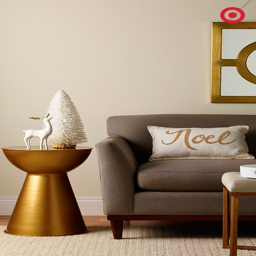
this season 's trend is all about weaving metallic accessories with a neutral color palette for a touch of glam .